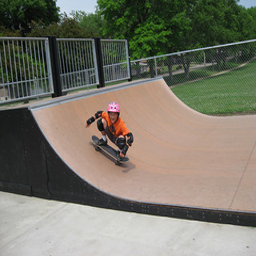
A man riding a skateboard down the side of a ramp.
A young man is riding his skateboard down a ramp.
a young man crouched down on a skate board on a ramp
A person on a skateboard going down a ramp.
A skateboarder squats on the board as they ride a ramp.